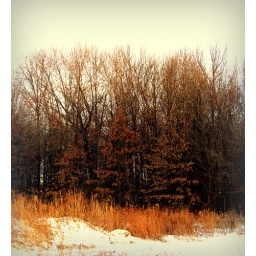
The setting sun hitting the trees and grasses in the field next to the house.